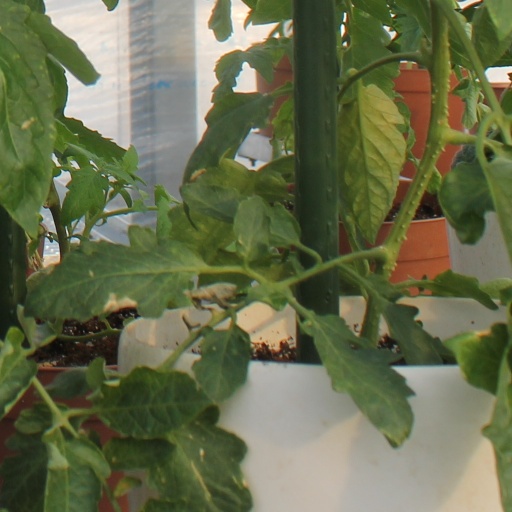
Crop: tomato